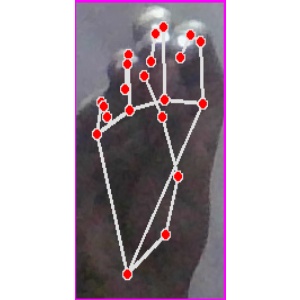
अक्षर: ङ